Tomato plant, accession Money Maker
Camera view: tilt-top (135 deg); turntable rotation: 120 degrees
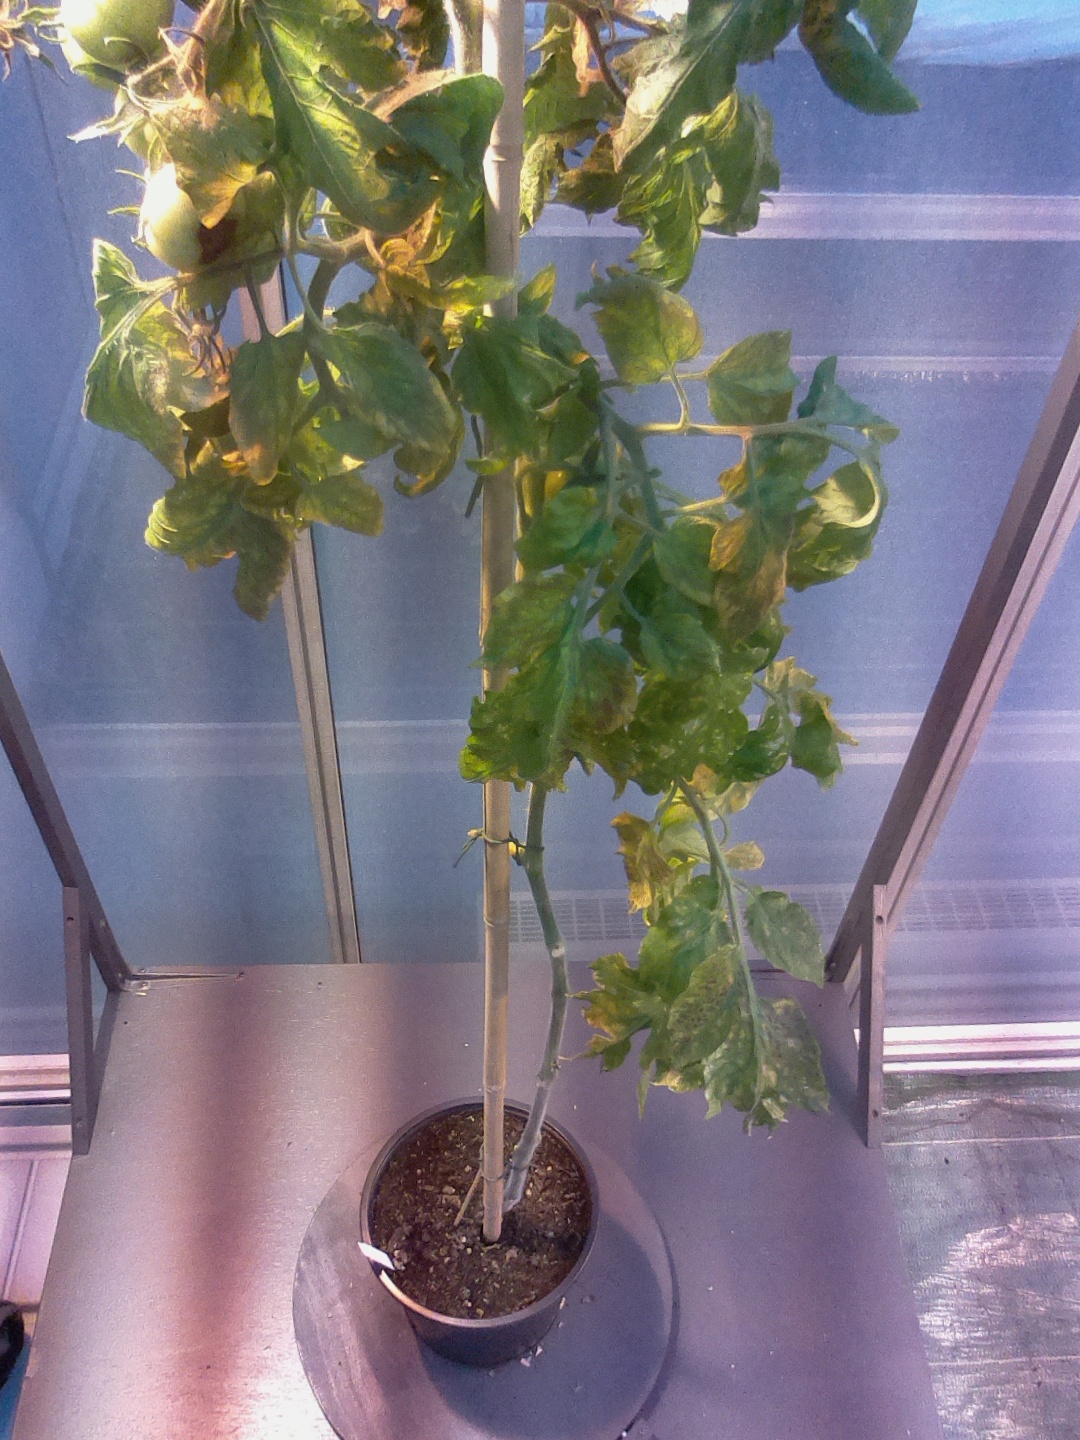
BBCH growth stage 76: 60%-70% of final fruit size